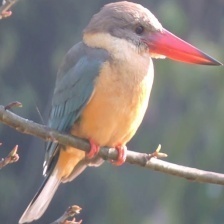
Species: STORK BILLED KINGFISHER
Scientific name: PELARGOPSIS CAPENSIS